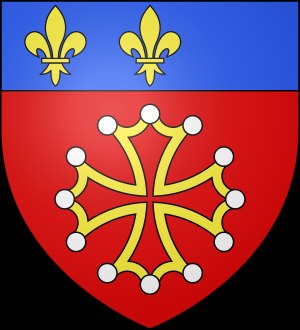
Moissac
Moissacs byvåben
Moissac er en by i departementet Tarn-et-Garonne i det sydvestlige Frankrig. Byen ligger 60 km nordvest for Toulouse på en gammel pilgrimsrute til Santiago de Compostela. Byen har 12.326 indbyggere.